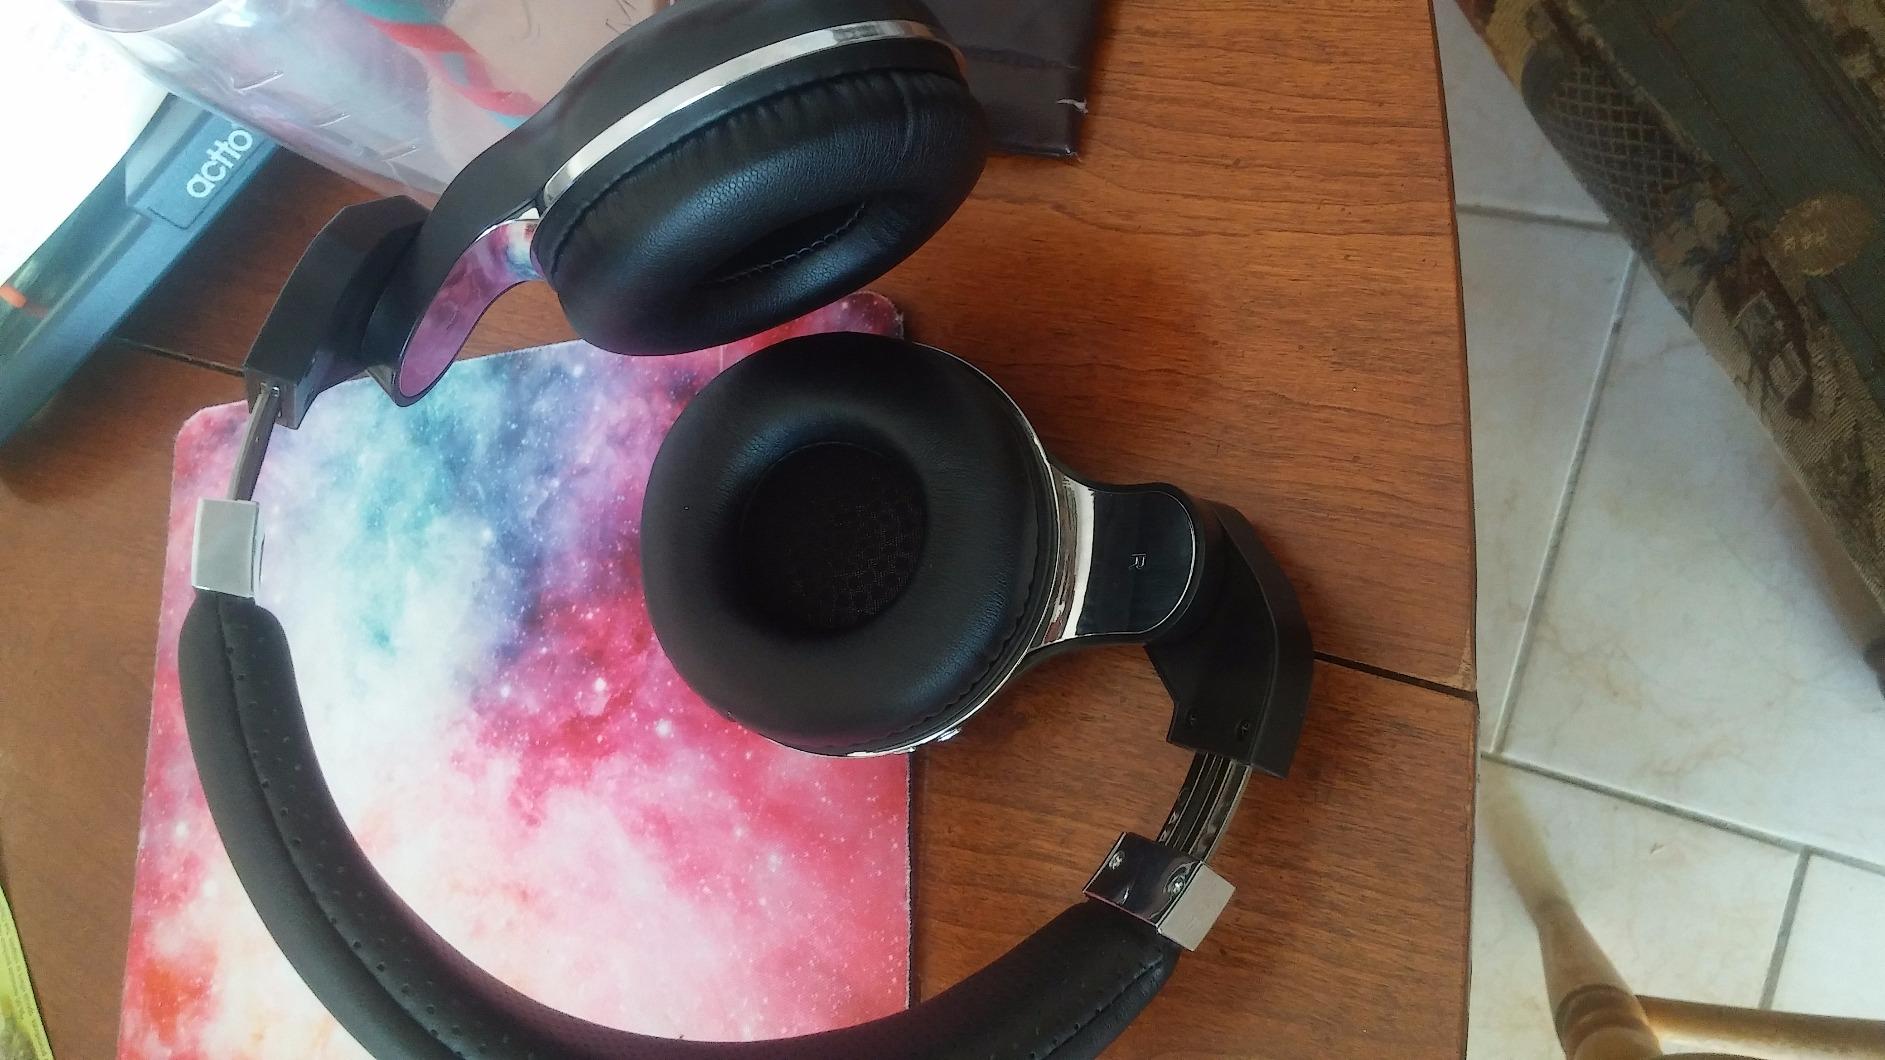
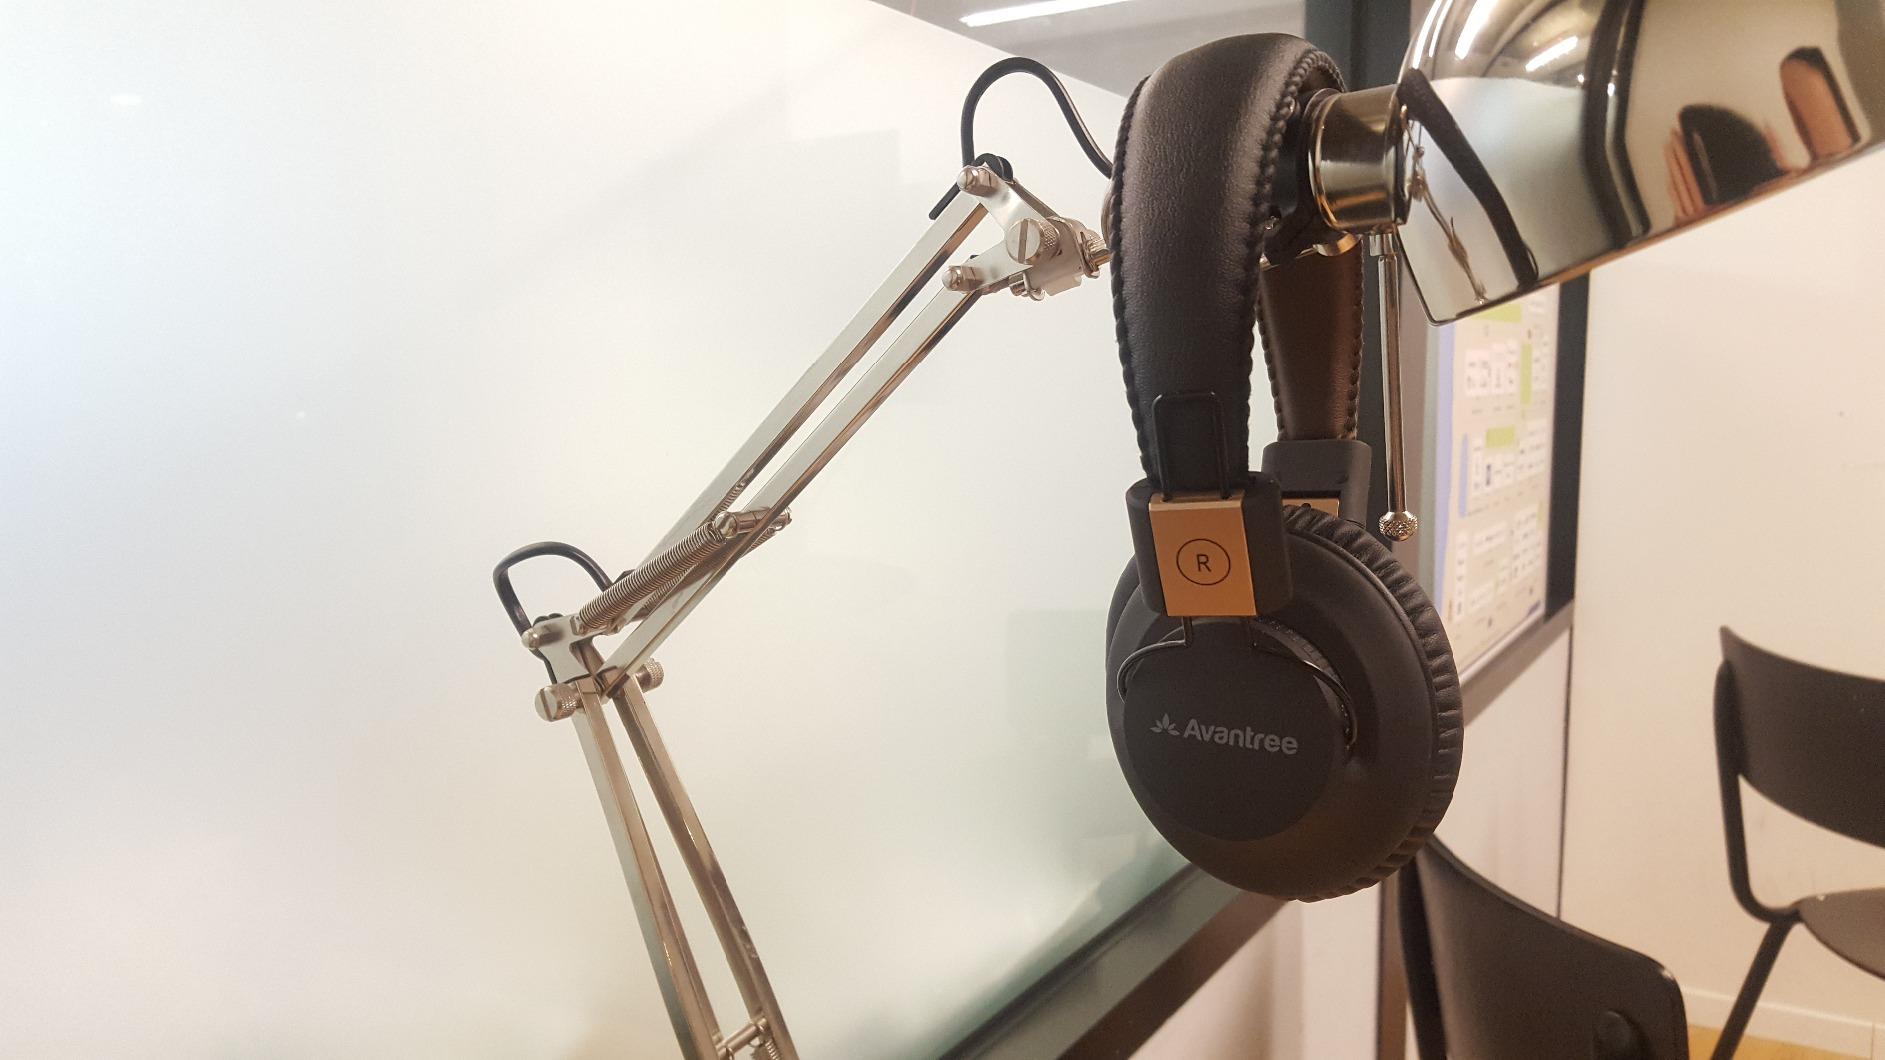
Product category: headphones
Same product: no